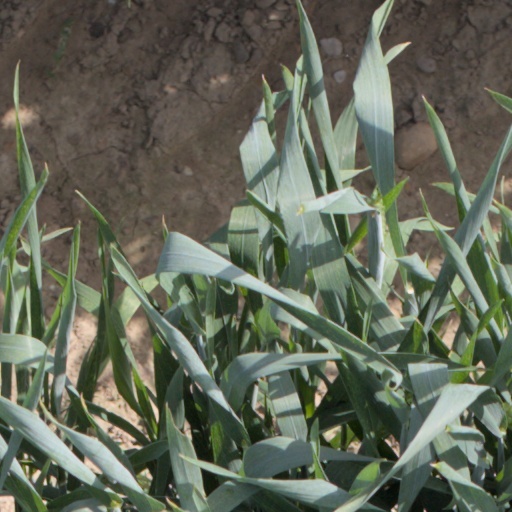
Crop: wheat